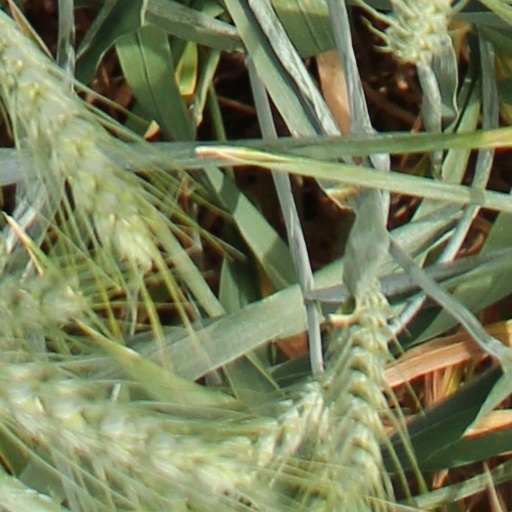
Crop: wheat